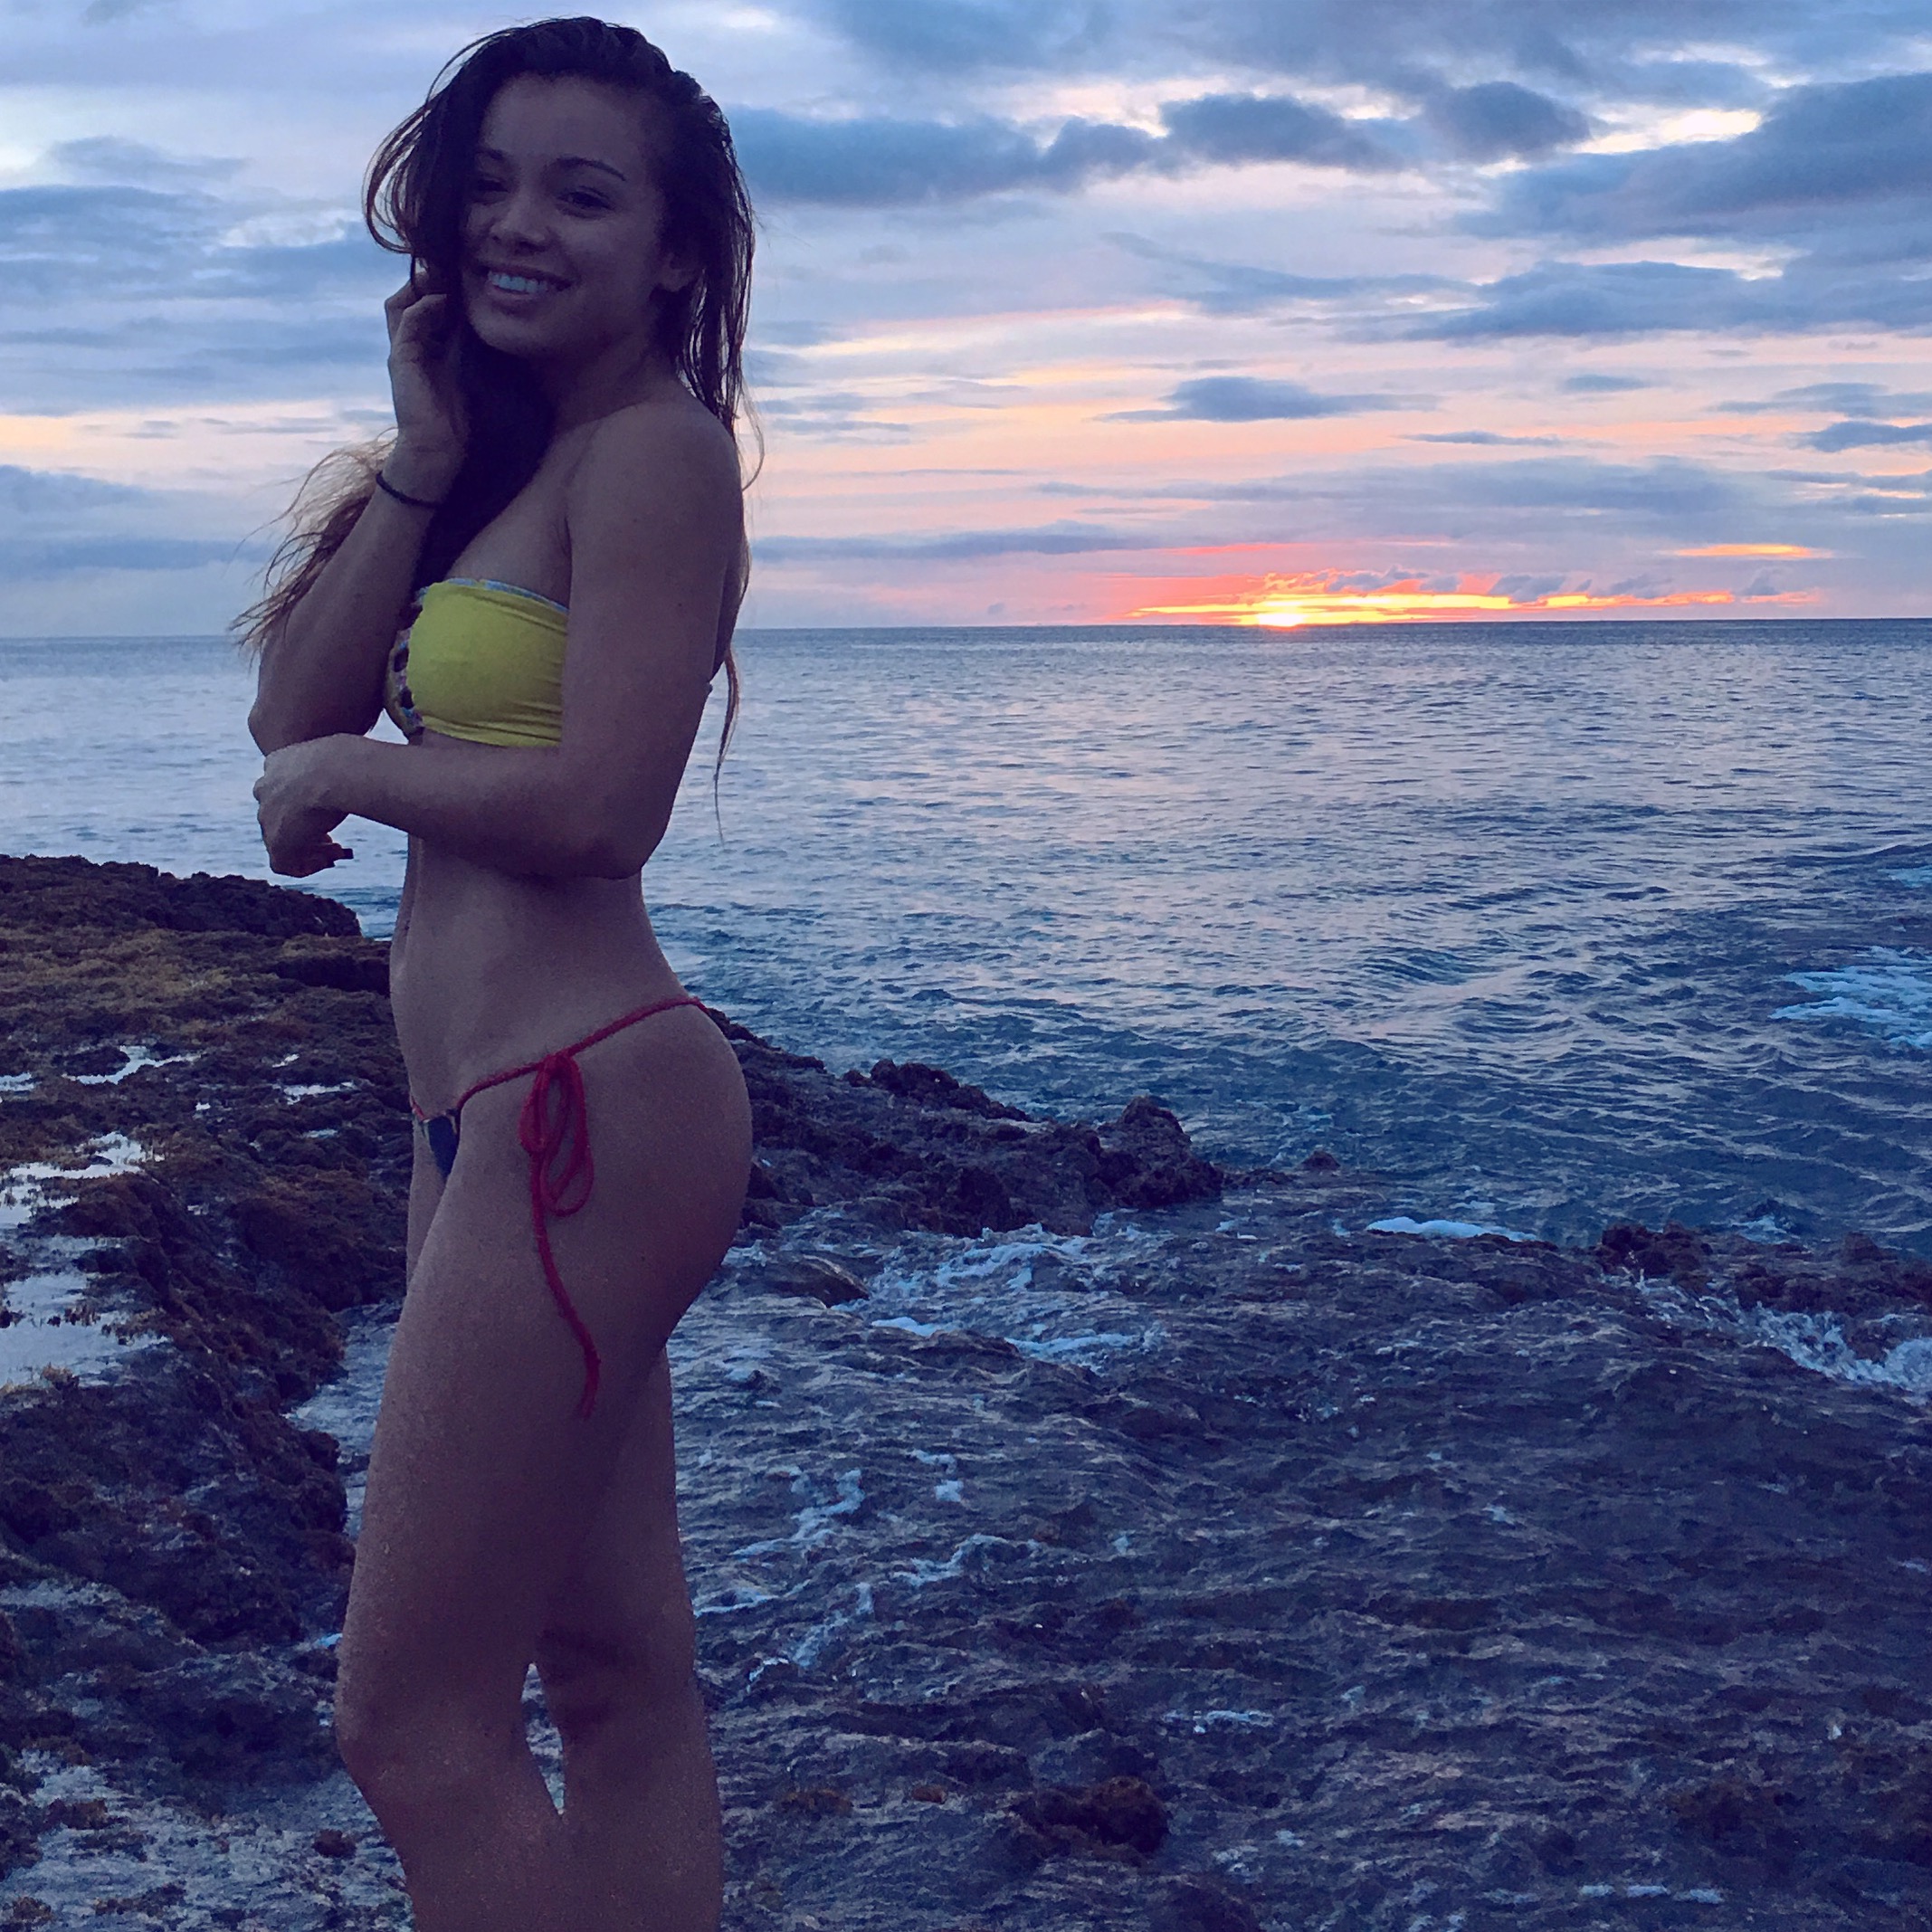
girl, sea, water, body of water, swimwear, sky, beauty, ocean, vacation, beach, model, summer, horizon, fun, wave, sunlight, photo shoot, calm, cloud, sunset, evening